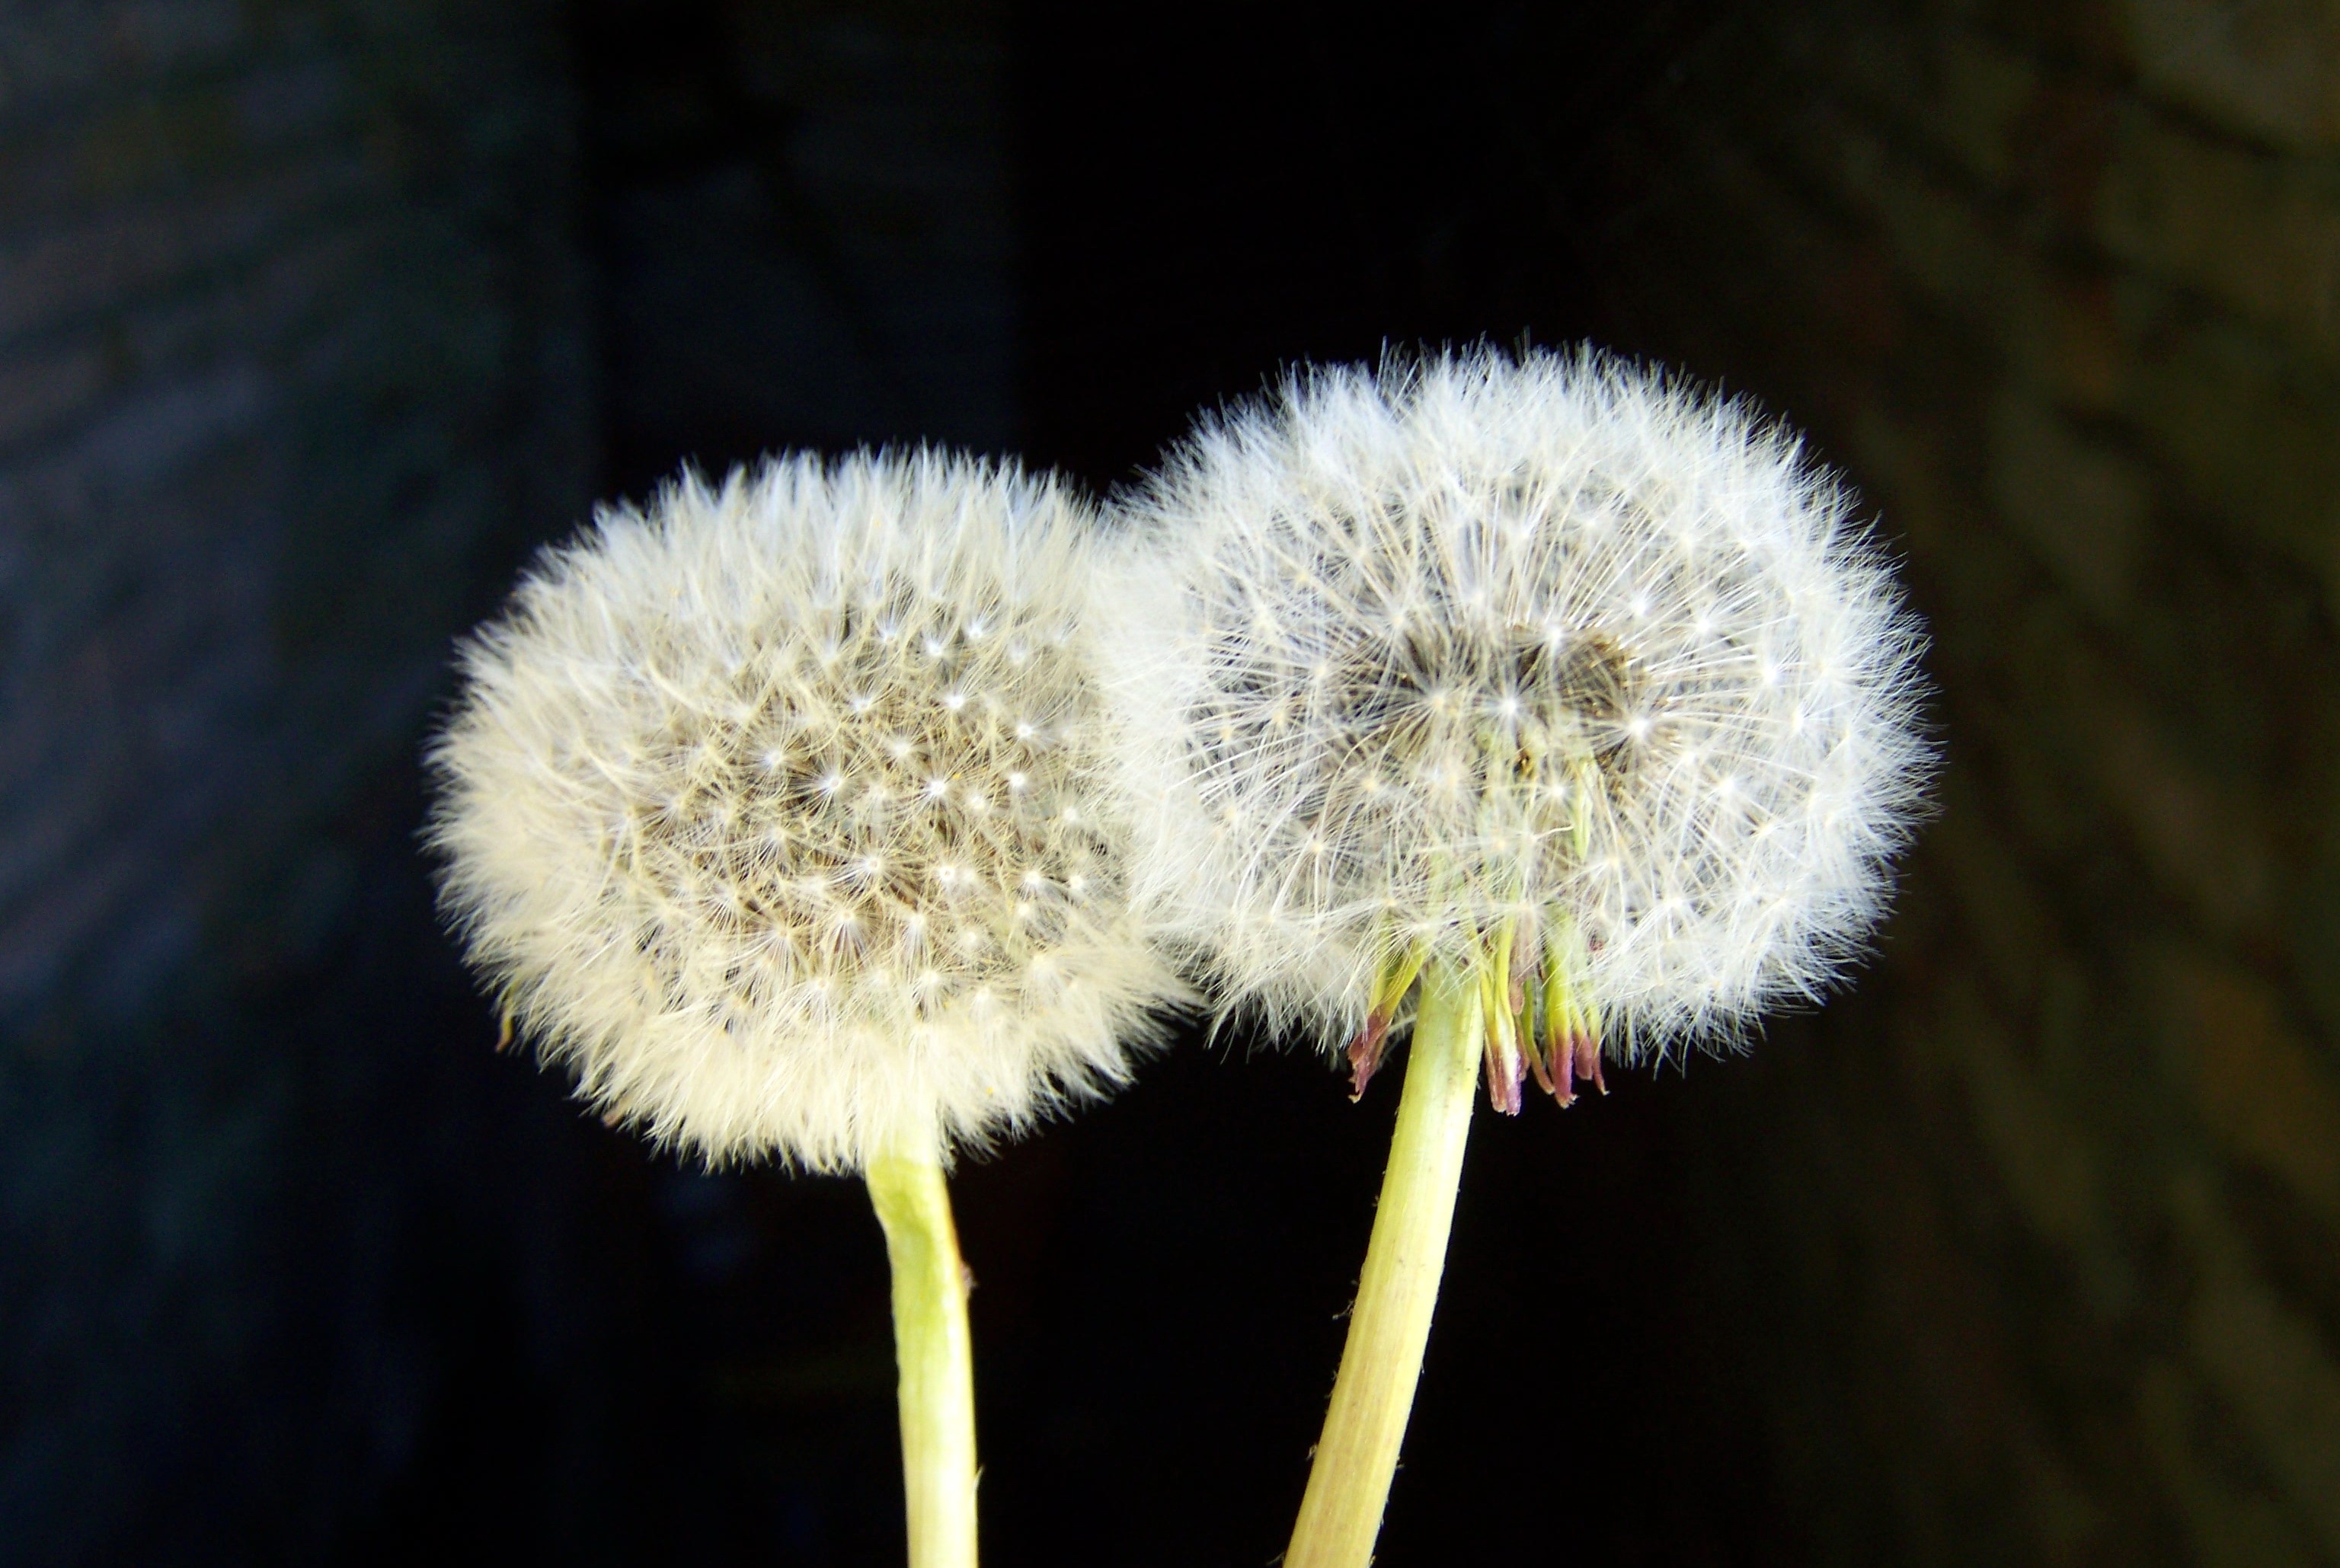
nature, plant, photography, dandelion, leaf, flower, petal, spring, botany, flora, close up, macro photography, flowering plant, daisy family, plant stem, land plant, thorns spines and prickles, dressing gown dandelion